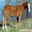
Label: horse